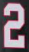
Number: 2